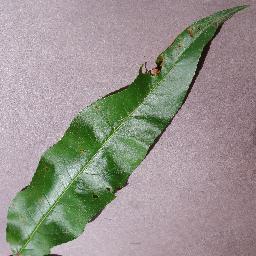
Label: Peach___Bacterial_spot